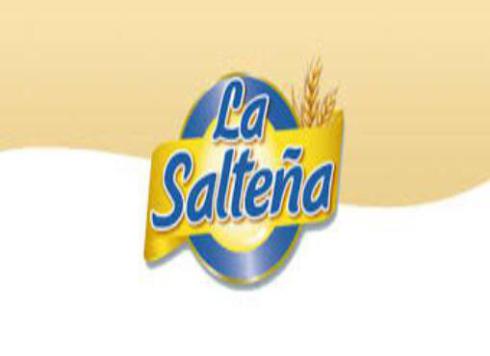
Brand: la saltena
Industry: Food